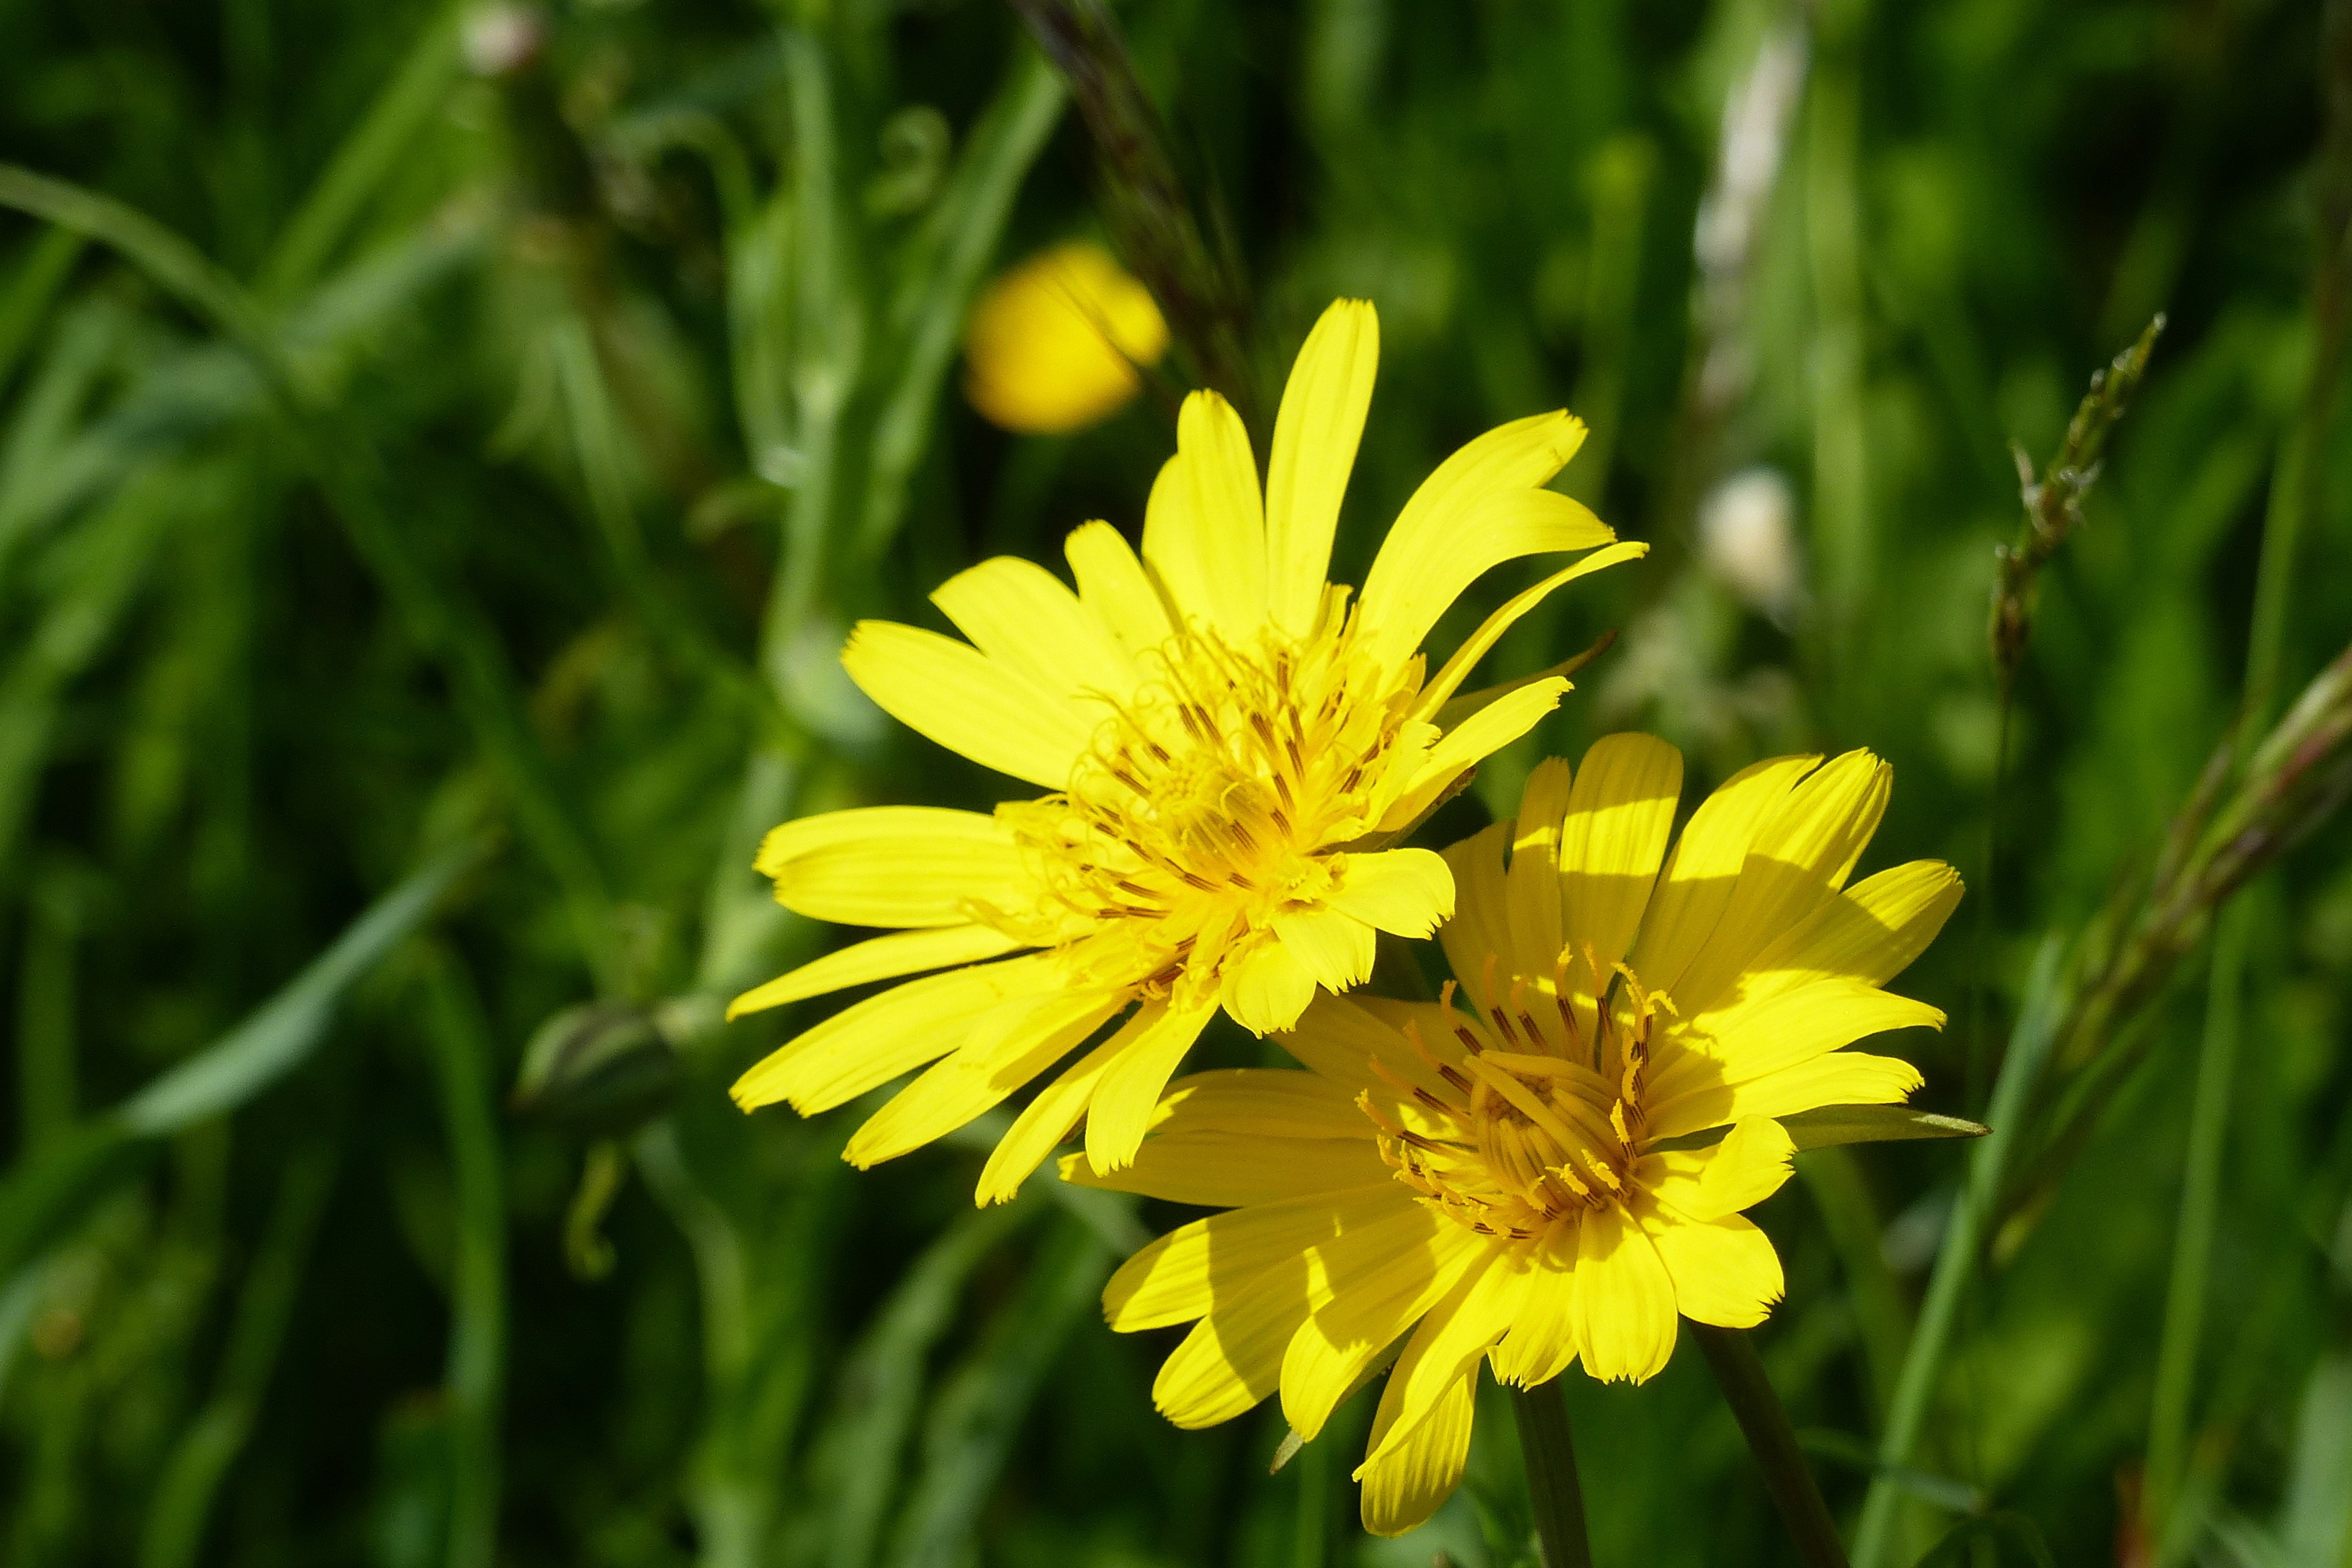
nature, grass, blossom, plant, field, meadow, dandelion, prairie, flower, petal, bloom, daisy, herb, botany, yellow, flora, wildflower, close up, wild plant, pointed flower, asteraceae, nectar, composites, macro photography, flowering plant, grassland plants, daisy family, oxeye daisy, had salsify, a goatee, plant stem, land plant, chamaemelum nobile